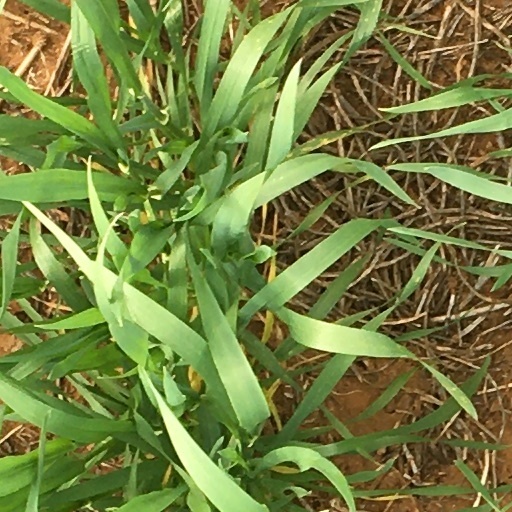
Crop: wheat